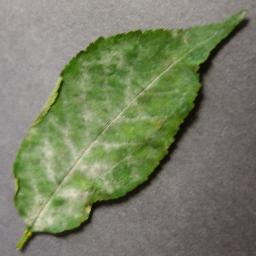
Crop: cherry
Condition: (including_sour)_powdery_mildew